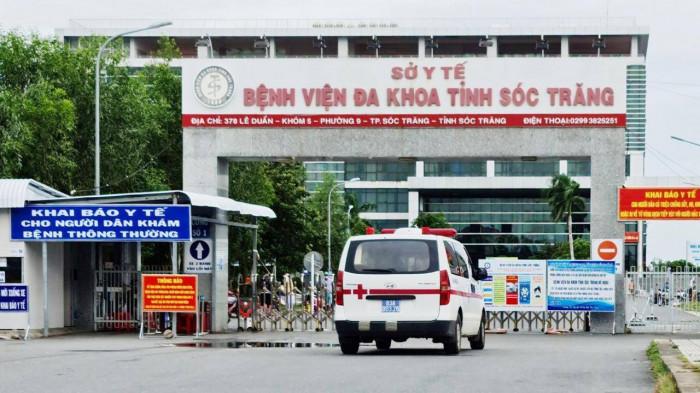
bức ảnh chụp ở phía trước của một bệnh viện